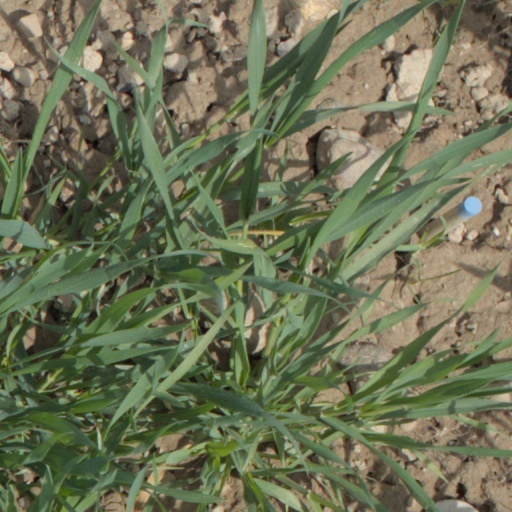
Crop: wheat